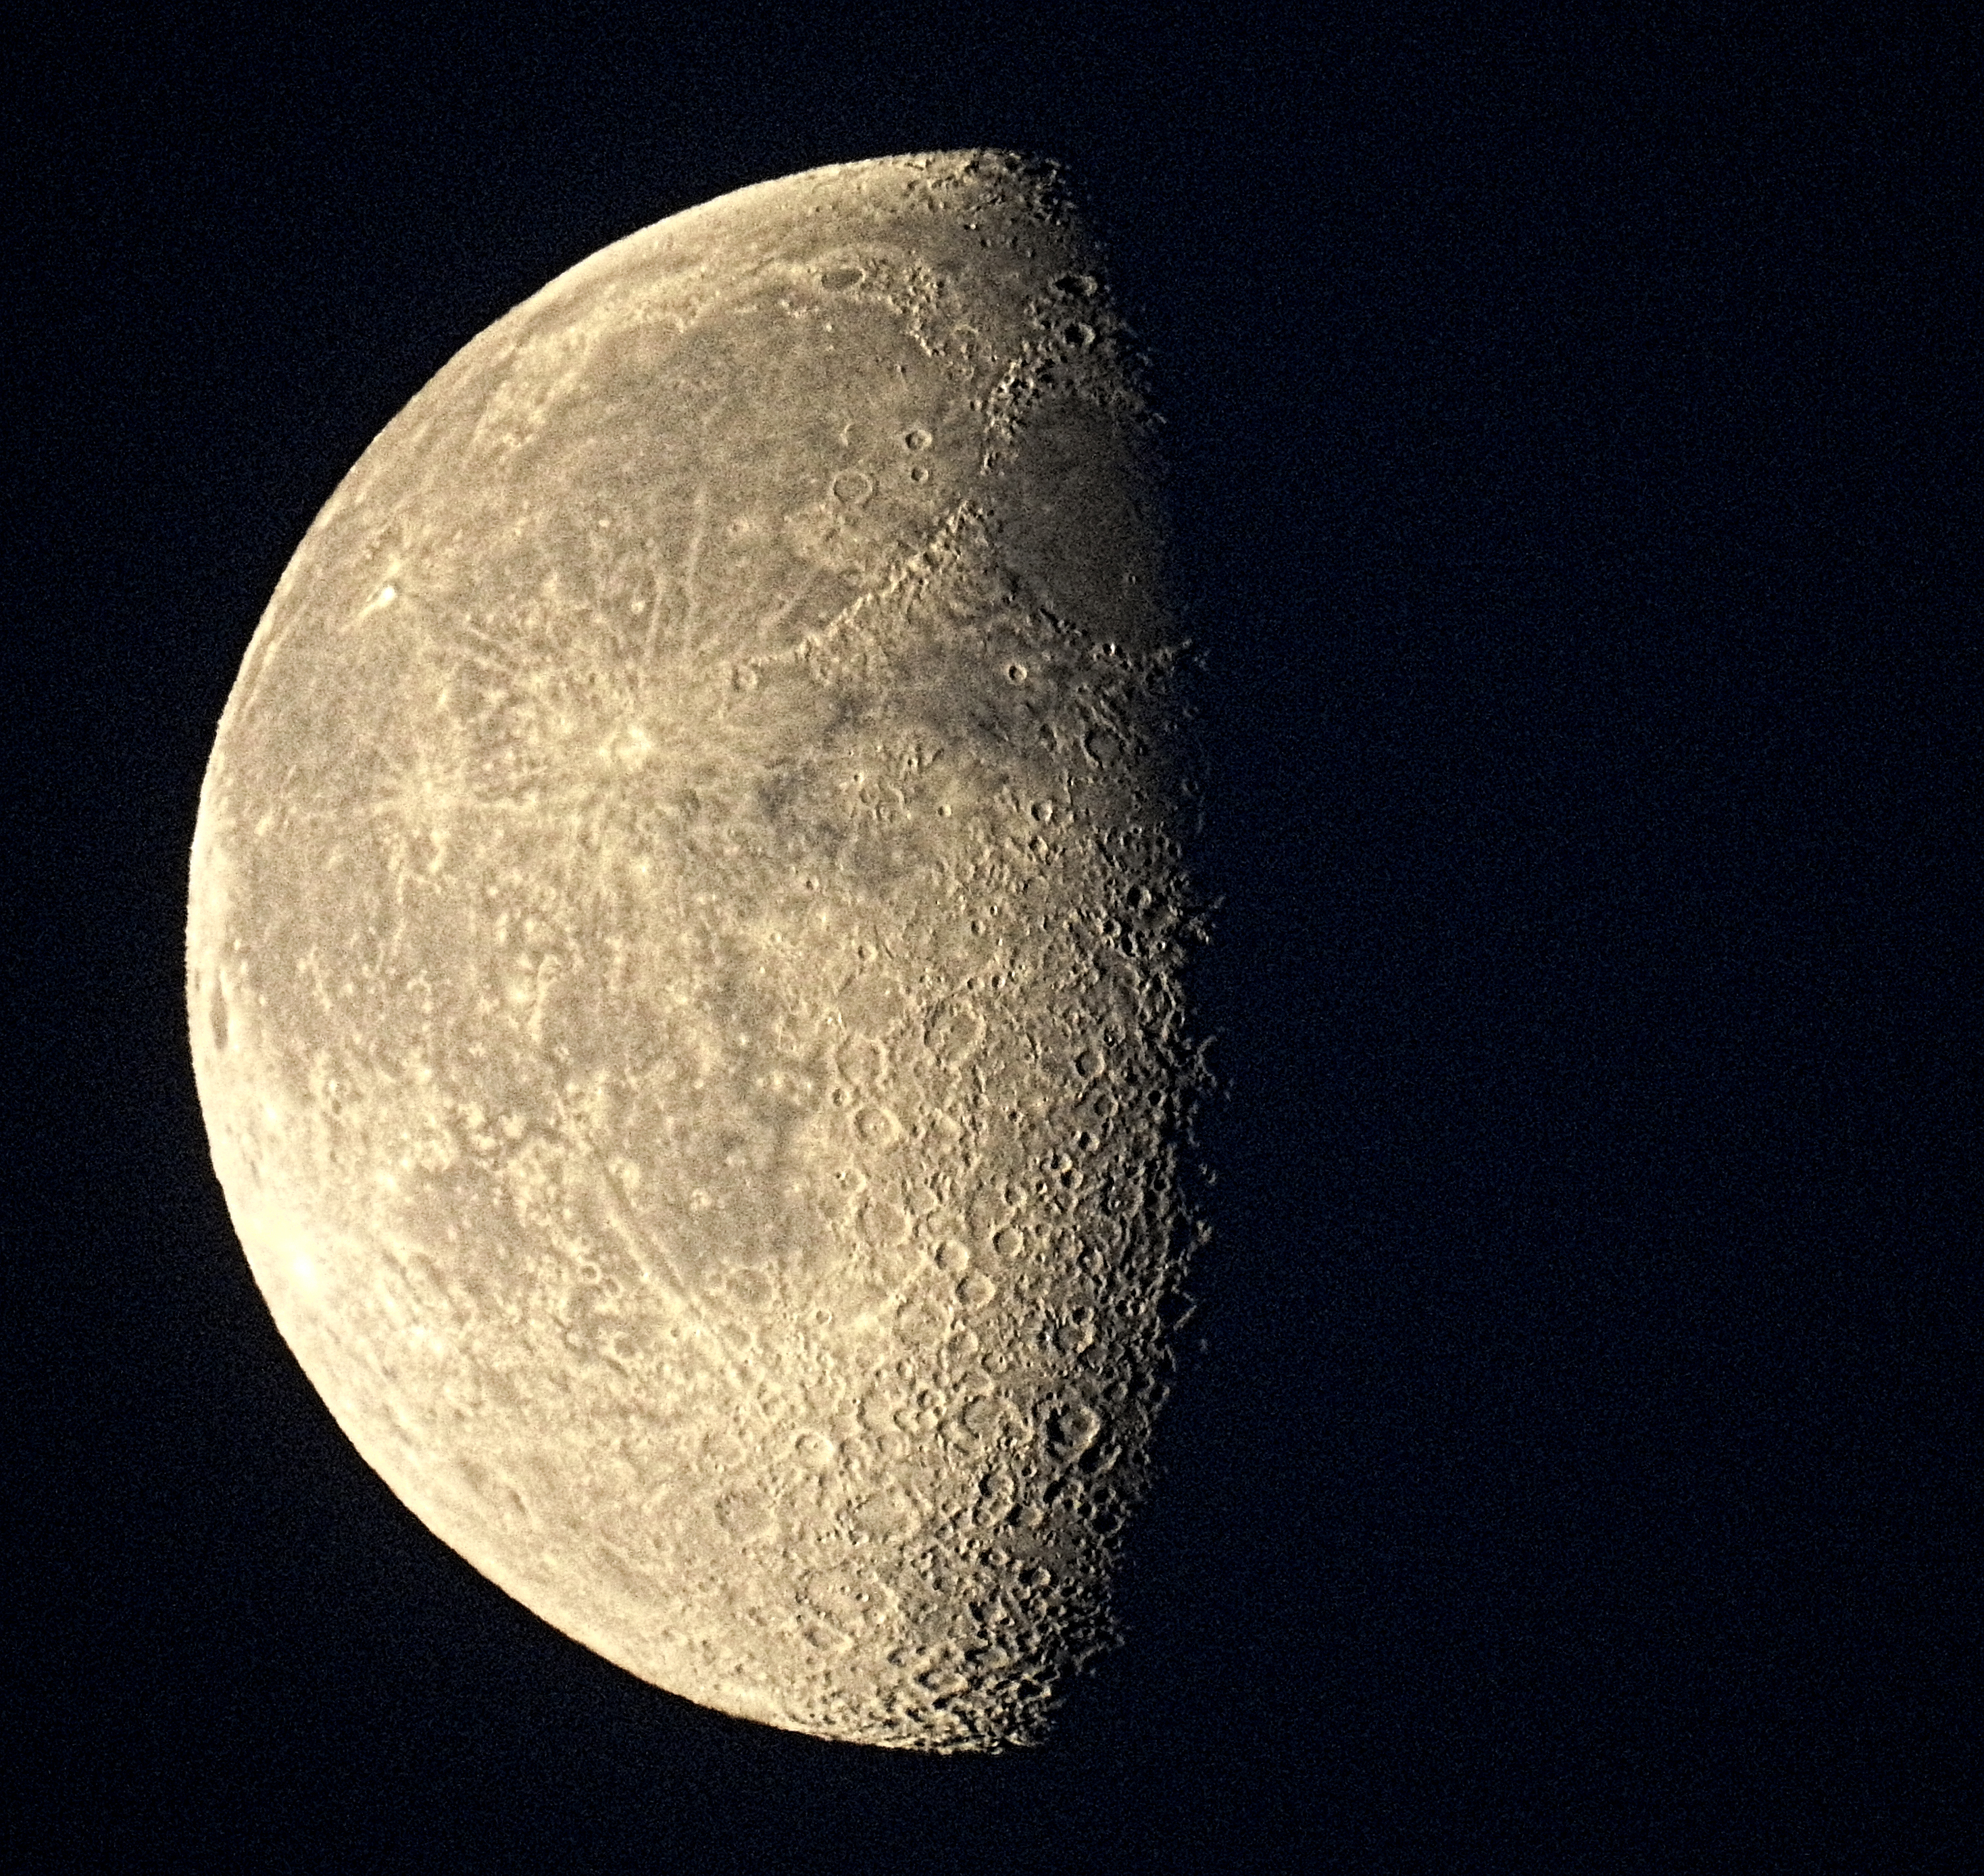
moon, astronomical object, atmosphere, atmosphere of earth, night, phenomenon, sky, crescent, planet, moonlight, darkness, full moon, computer wallpaper, celestial event, space, stock photography, macro photography, midnight